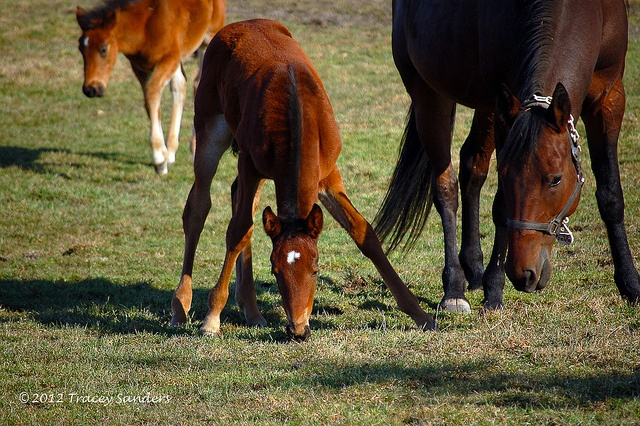
An adult brown horse standing next to two baby brown horses.
Three horses grazing the green grass on a sunny day.
A horse and its foal are grazing together.
A Horse and it's calfs grazing on the grass
Two young horses and one adult horse are grazing in a grassy area.